Caragols a la llauna

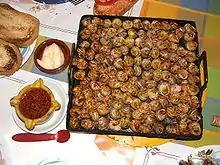
Caragols prepared in a metal pan

Caragols a la llauna (or cargols a la llauna in certain dialects, or cargolada in Northern Catalonia) is a delicacy of Catalan cuisine. It is a simple dish of land snails cooked on a grill, or in a llauna (tin pan) in an oven. The dish is particularly favored in Terres de Lleida, where it has been promoted since 1980 by L'Aplec del Caragol, and in the Pyrenees.